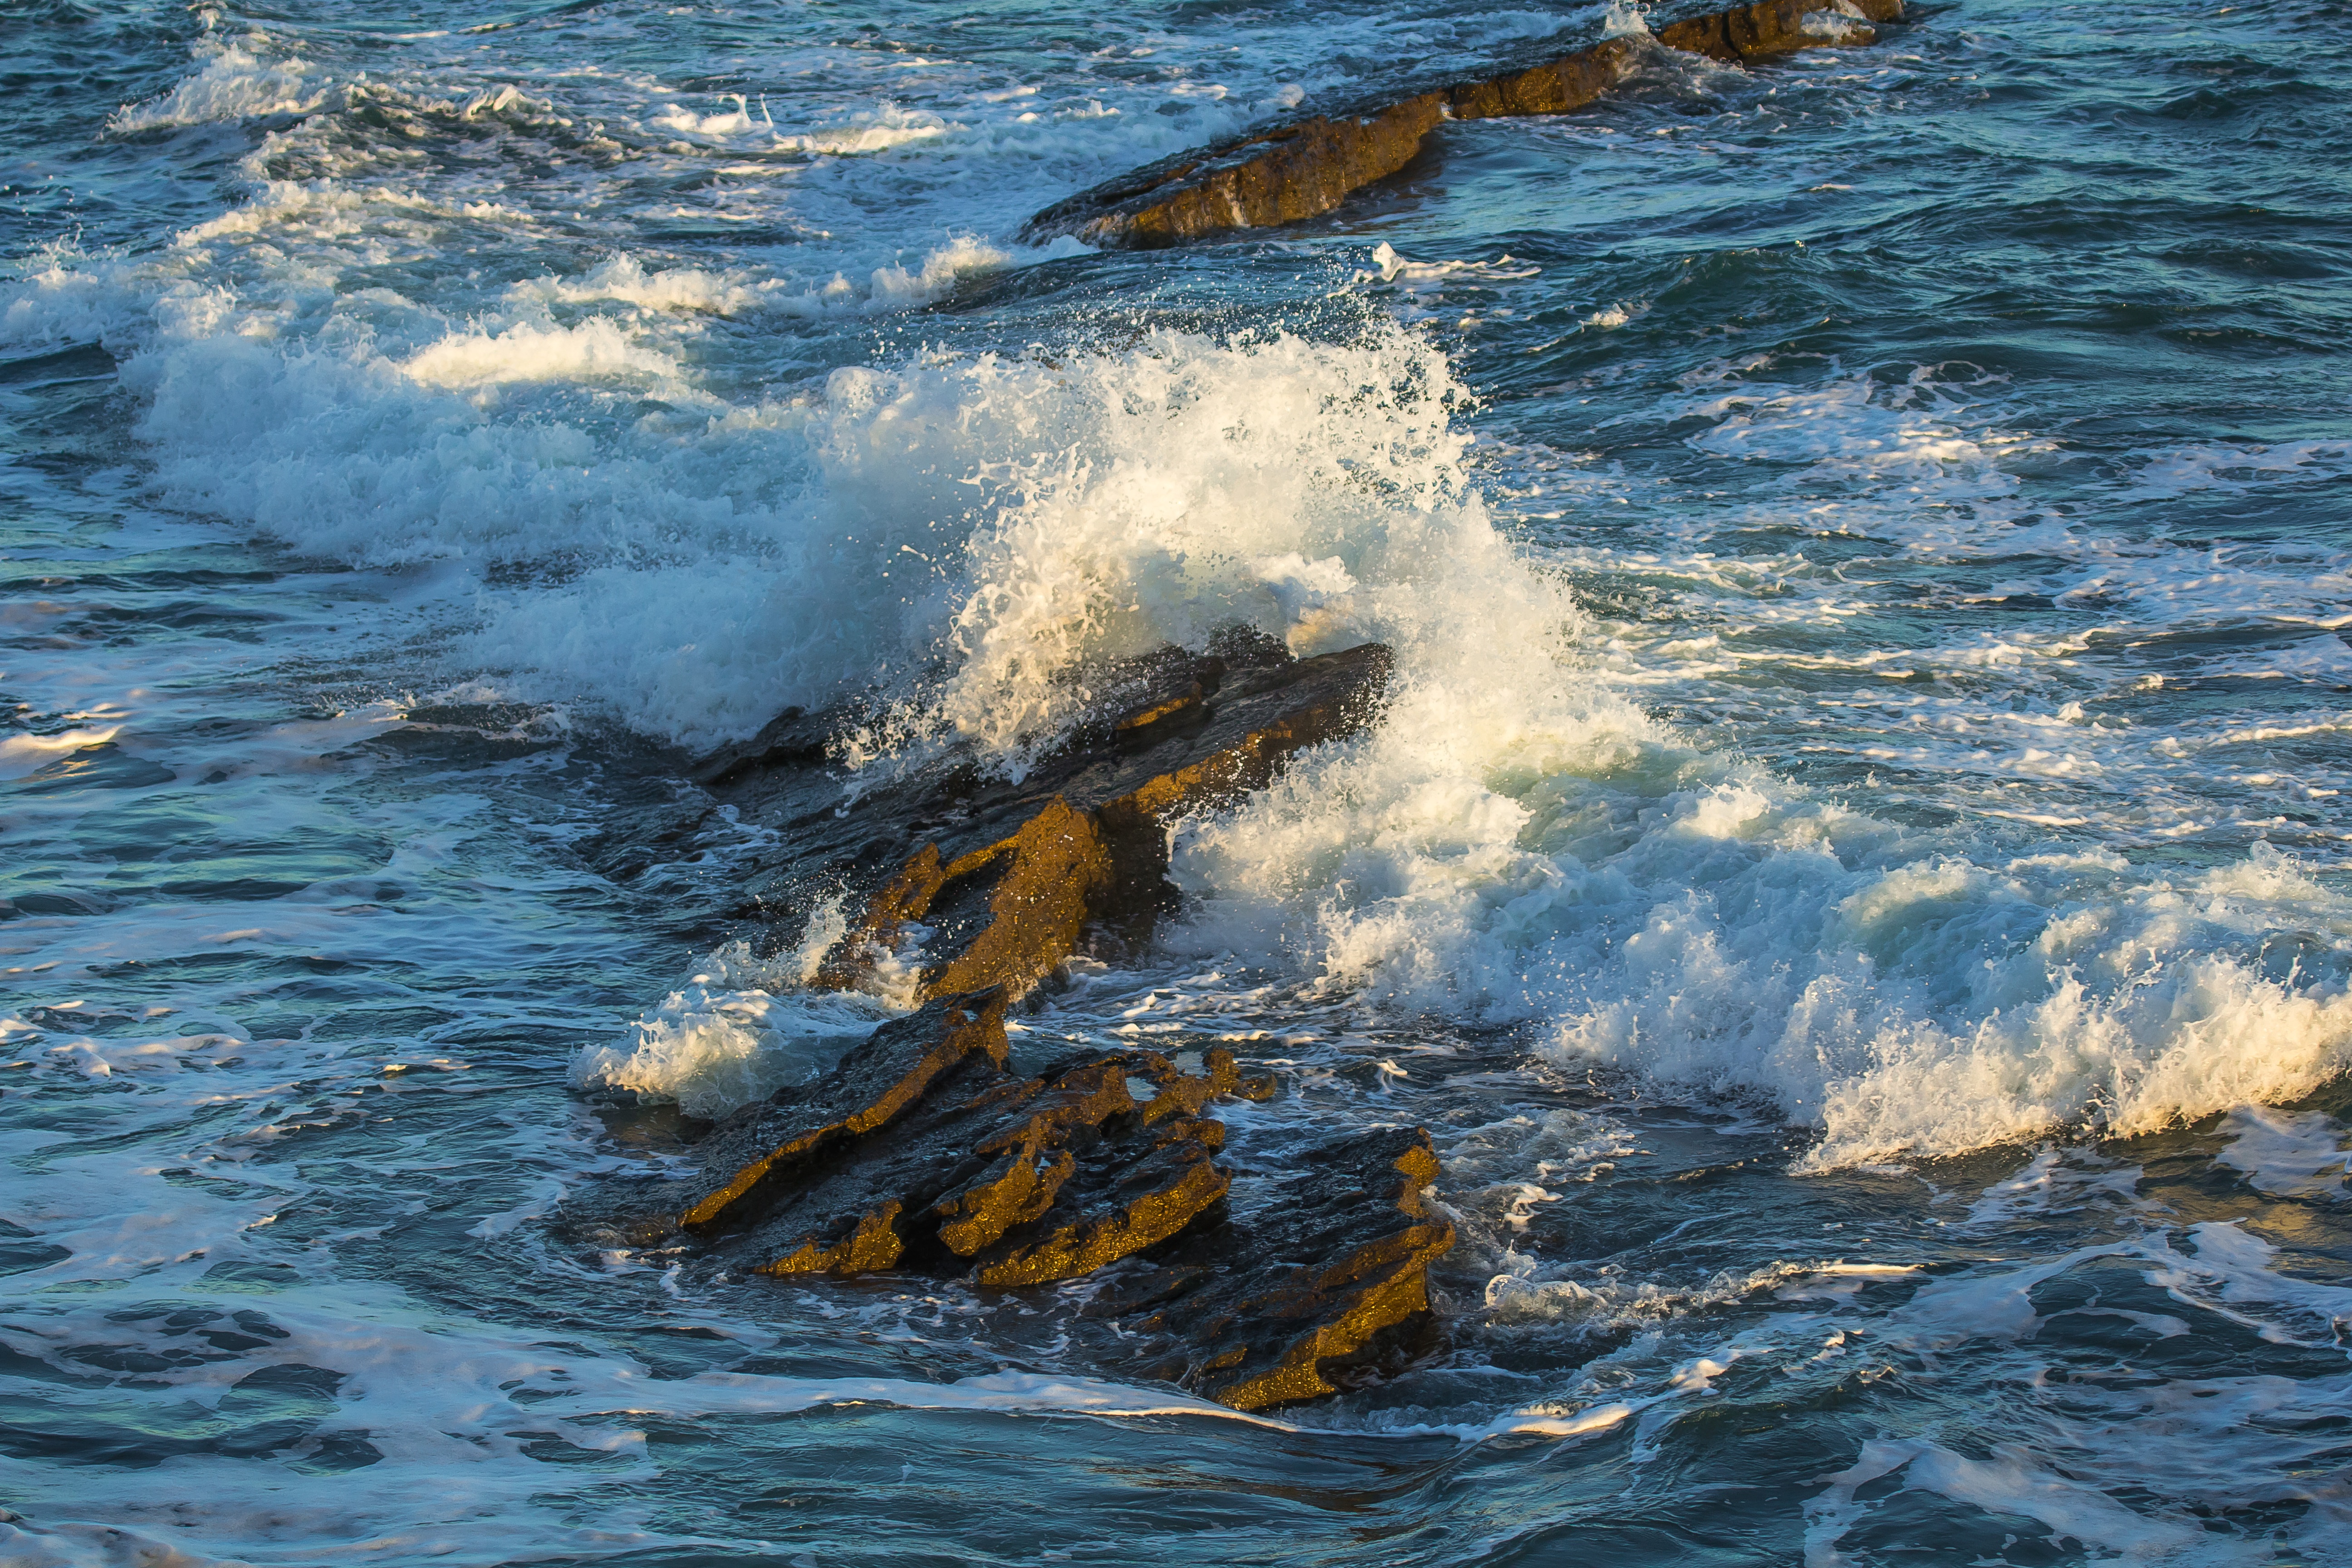
sea, coast, rock, ocean, shore, wave, rapid, england, cape, reefs, marine mammal, wind wave